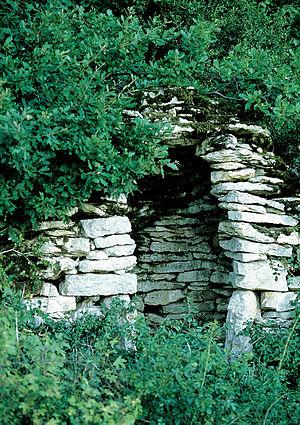
Cadole visible à Lugny, en Mâconnais.
« Cadole » est le nom donné aux anciennes cabanes, souvent en pierres sèches, des vignobles de l'Aube et de Bourgogne du Sud, et plus particulièrement du Beaujolais.
Lugny, chef-lieu du canton de Lugny à partir de 1790 et jusqu'en 2015, siège de la communauté de communes du Mâconnais - Val de Saône de 2000 à 2014, est une commune française située dans le département de Saône-et-Loire et la région Bourgogne-Franche-Comté.